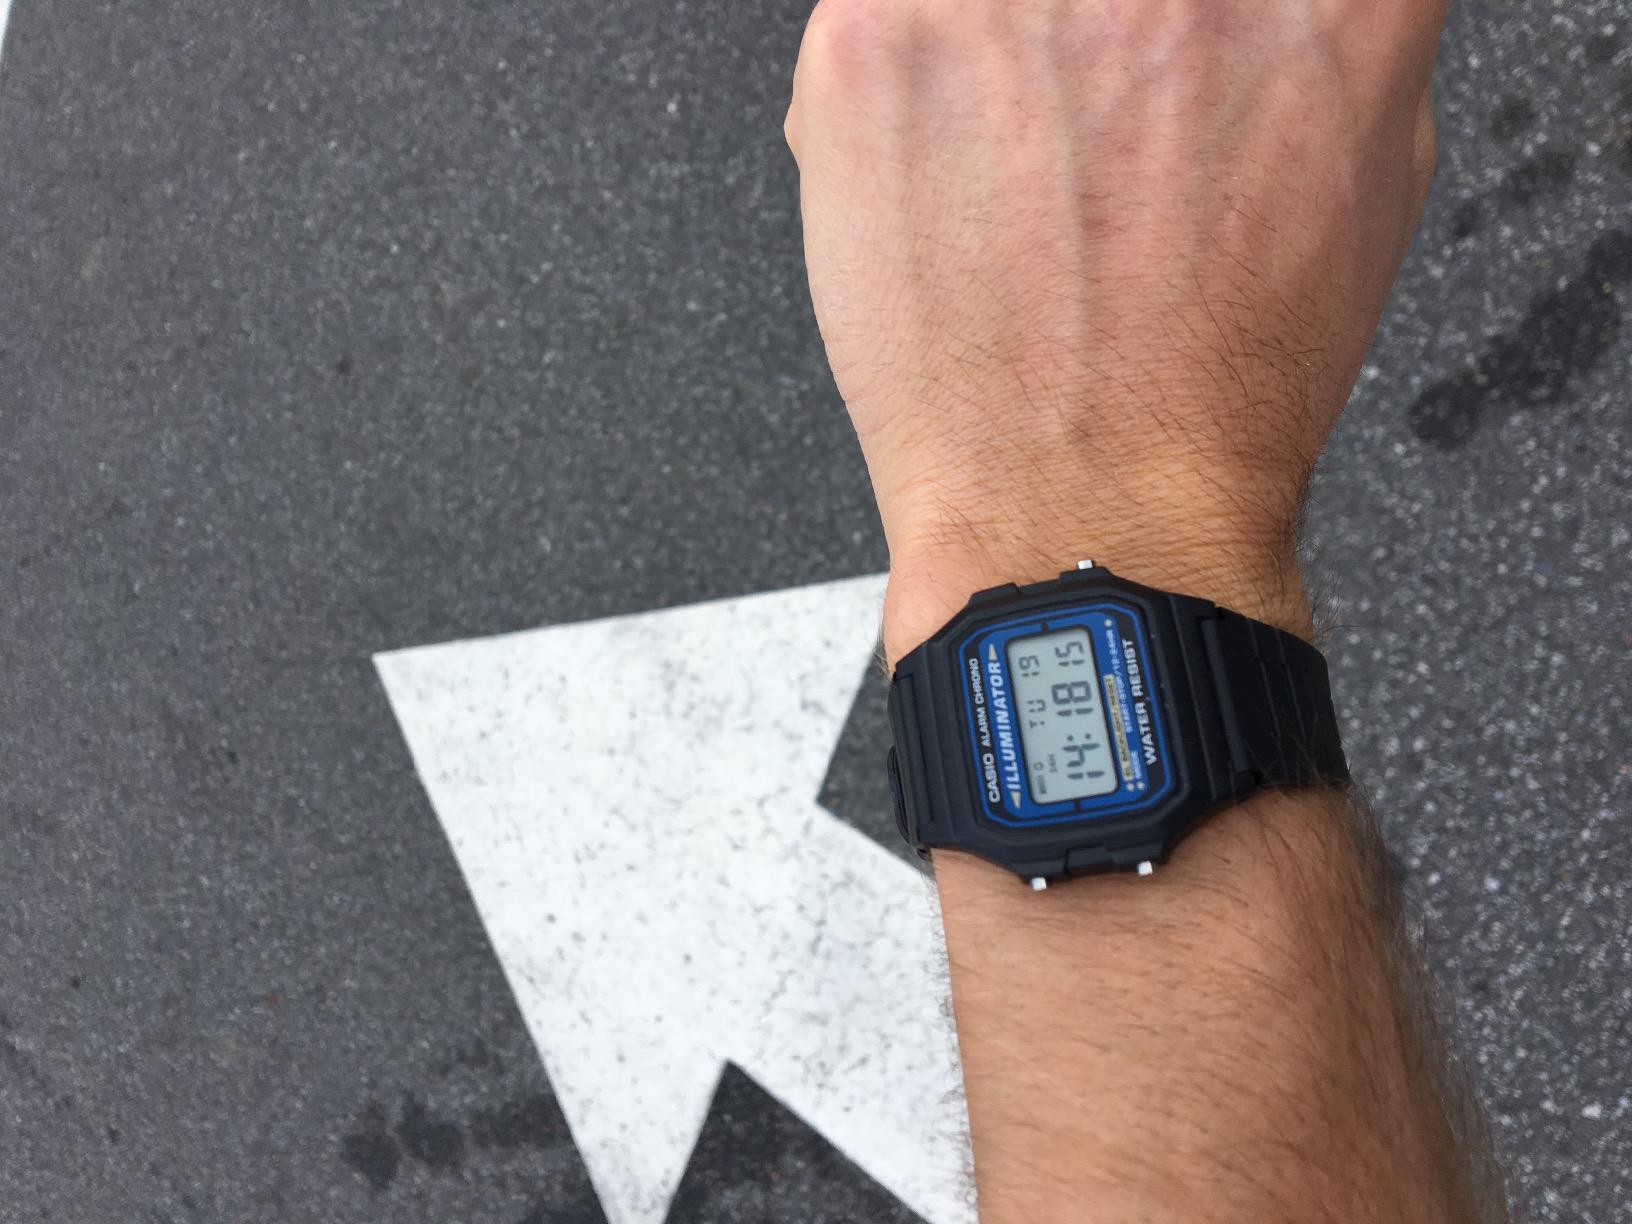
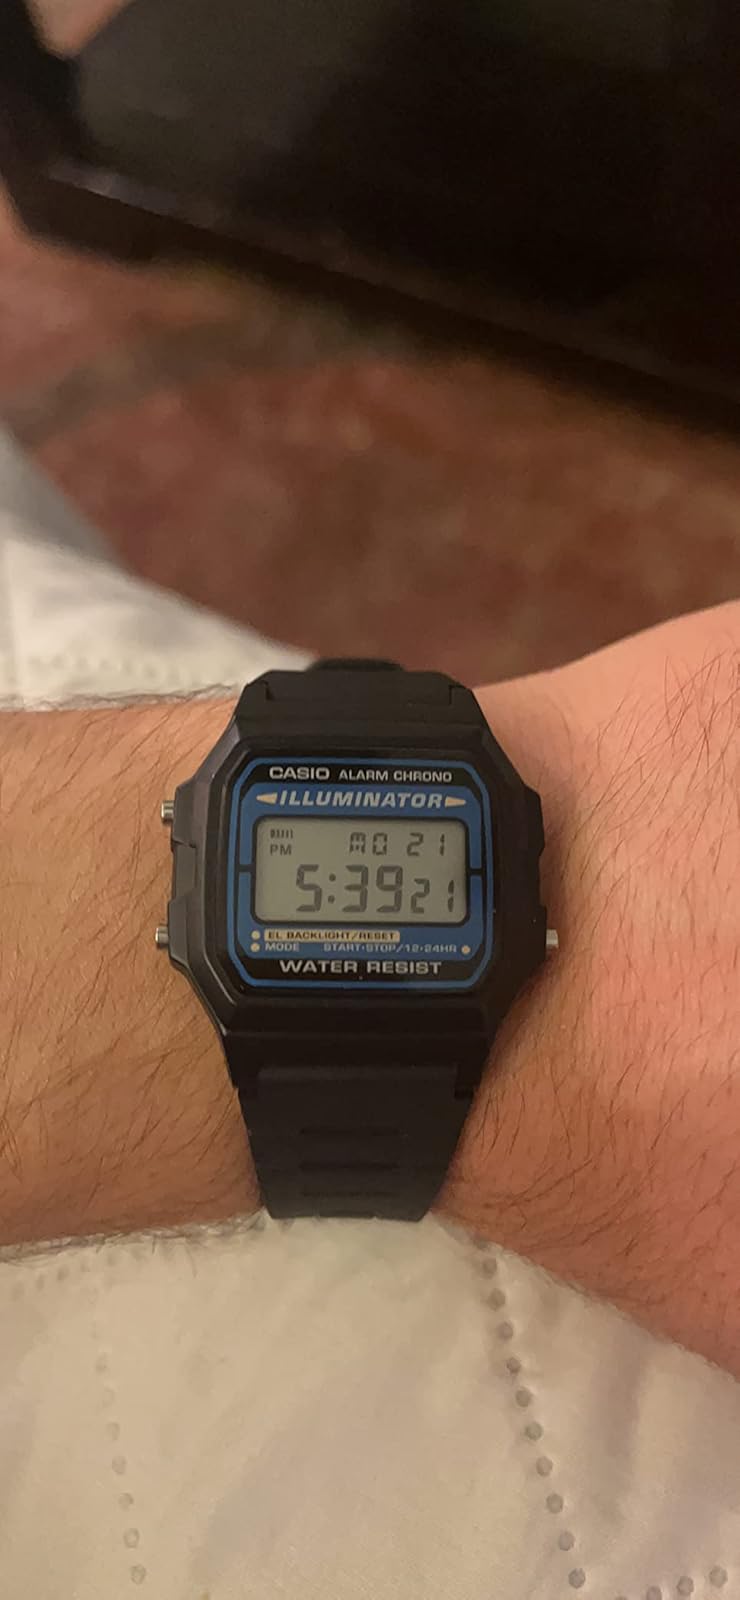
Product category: accessories_watch
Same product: yes